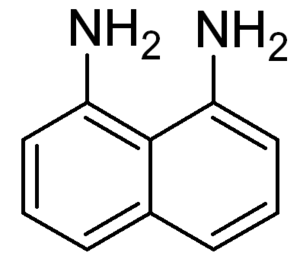
Une diamine est un type de polyamine contenant exactement deux groupes amine. Les diamines sont principalement utilisées comme monomères pour synthétiser des polyamides, des polyimides et des polyurées. La principale diamine produite est le 1,6-diaminohexane, précurseur du Nylon 6-6, suivie de l'éthylènediamine. L'hydrazine n'est en général pas considérée comme une diamine puisque ce n'est ni une amine, ni une dibase.